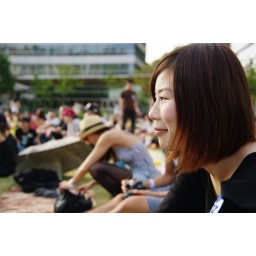
we rocked in Manchester two years ago,,now,, still here,, we rock in cyberportA little bit nervous but cute petticoatPakWai